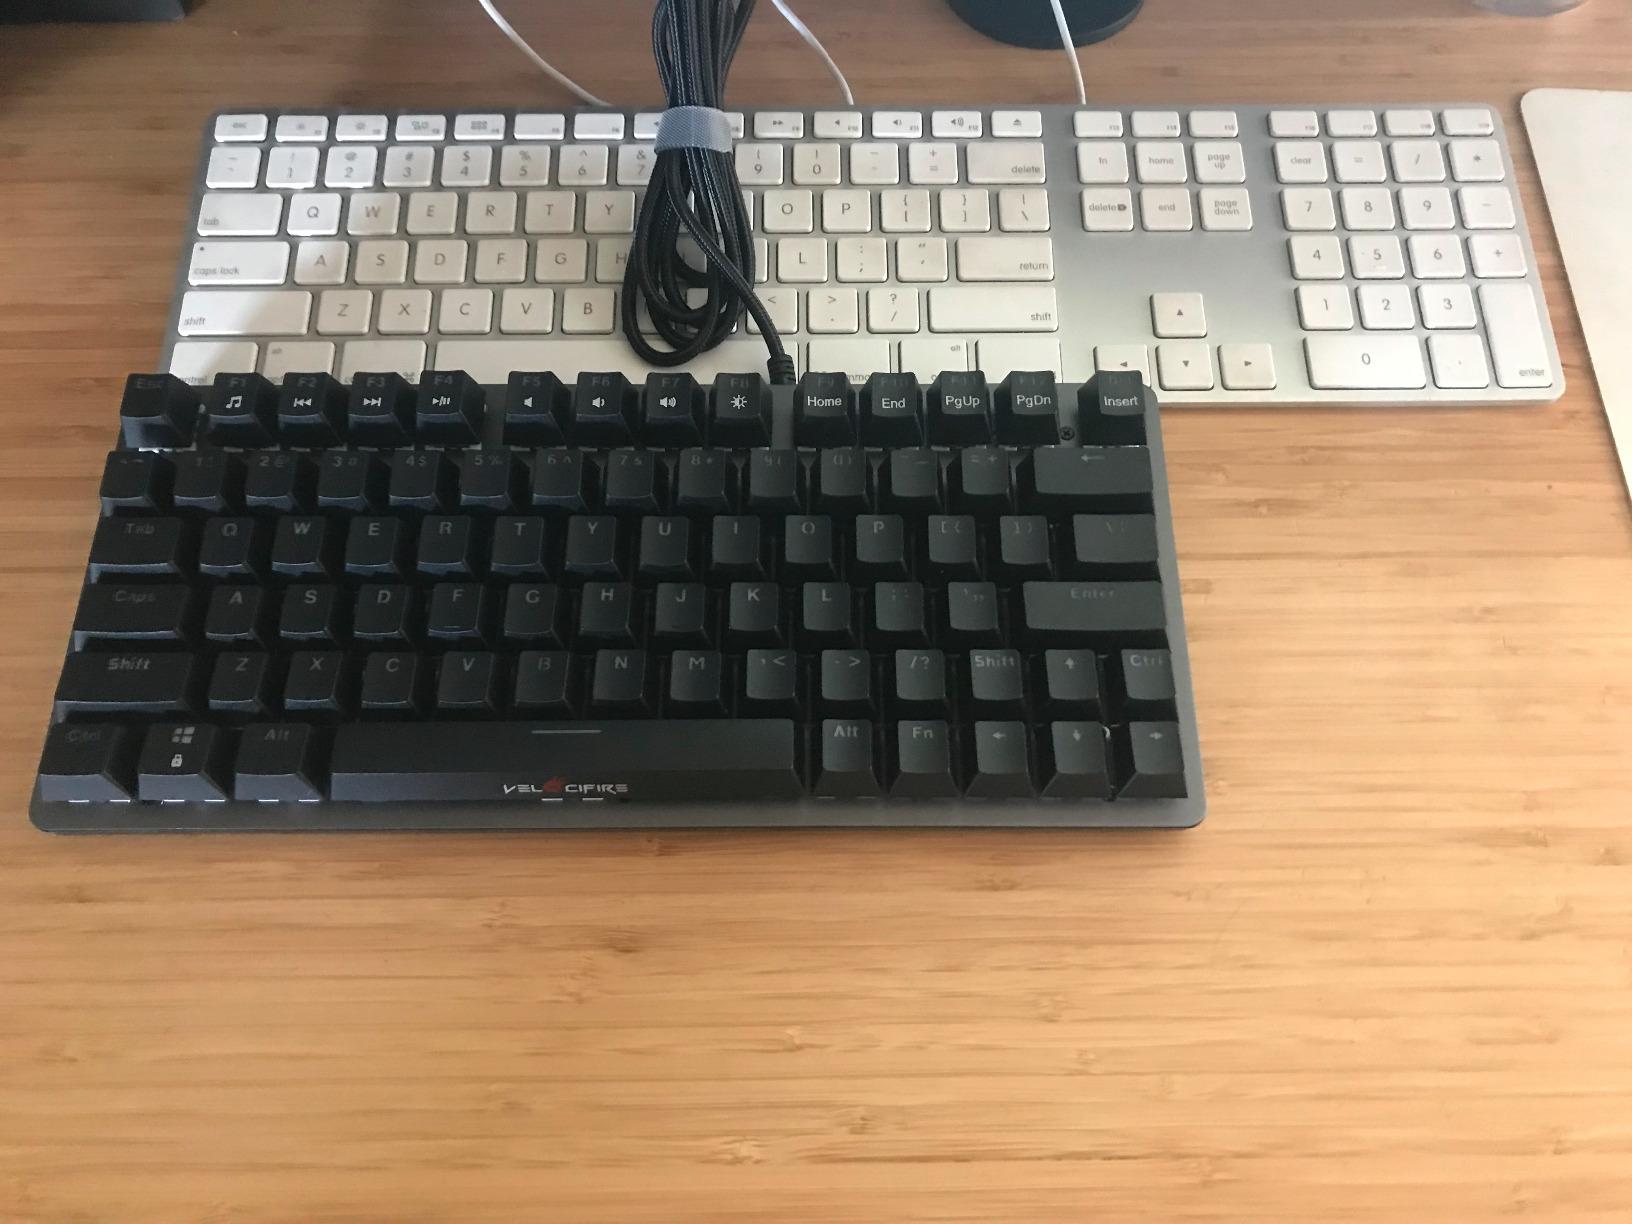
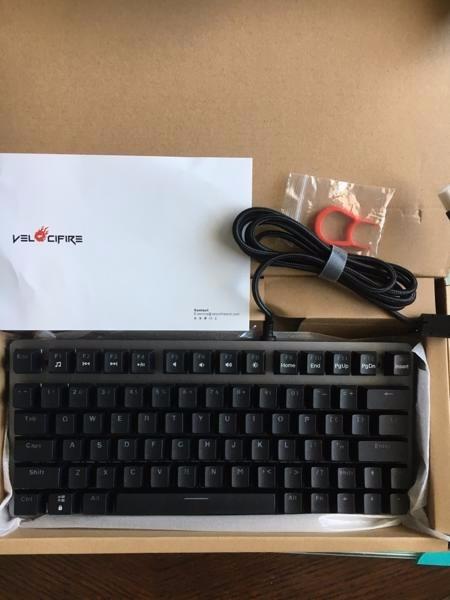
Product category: keyboard
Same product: yes